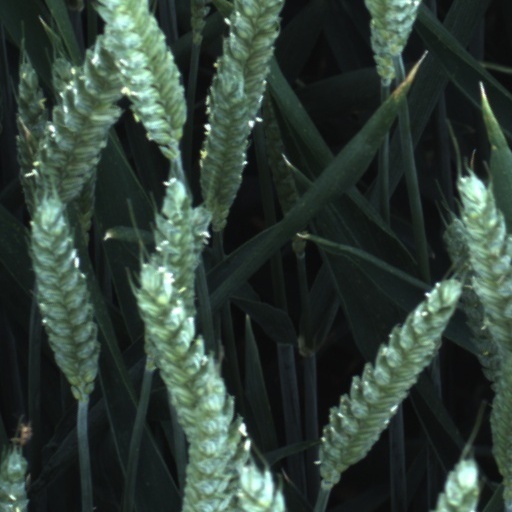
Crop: wheat